Domenico Induno

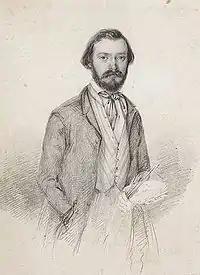
Self-portrait (1846)

Domenico Induno (14 May 1815 – 5 November 1878) was an Italian painter, primarily of genre and historical scenes. His younger brother, Gerolamo, also became a well-known artist and they often worked together.